2014 Indianapolis 500

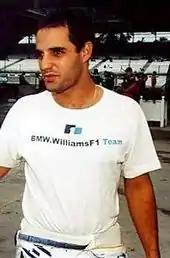
Juan Pablo Montoya returned to the Indy 500 for the first time since 2000.

The race had six former Indianapolis 500 winners entered, including two drivers returning for the first time in over a decade. Defending champion Tony Kanaan and Scott Dixon drove for Ganassi. Three-time winner Hélio Castroneves returned with Penske. He was joined by 2000 winner Juan Pablo Montoya, who returned to the Indy 500 for the first time since his victory, after spending time in Formula One and NASCAR.